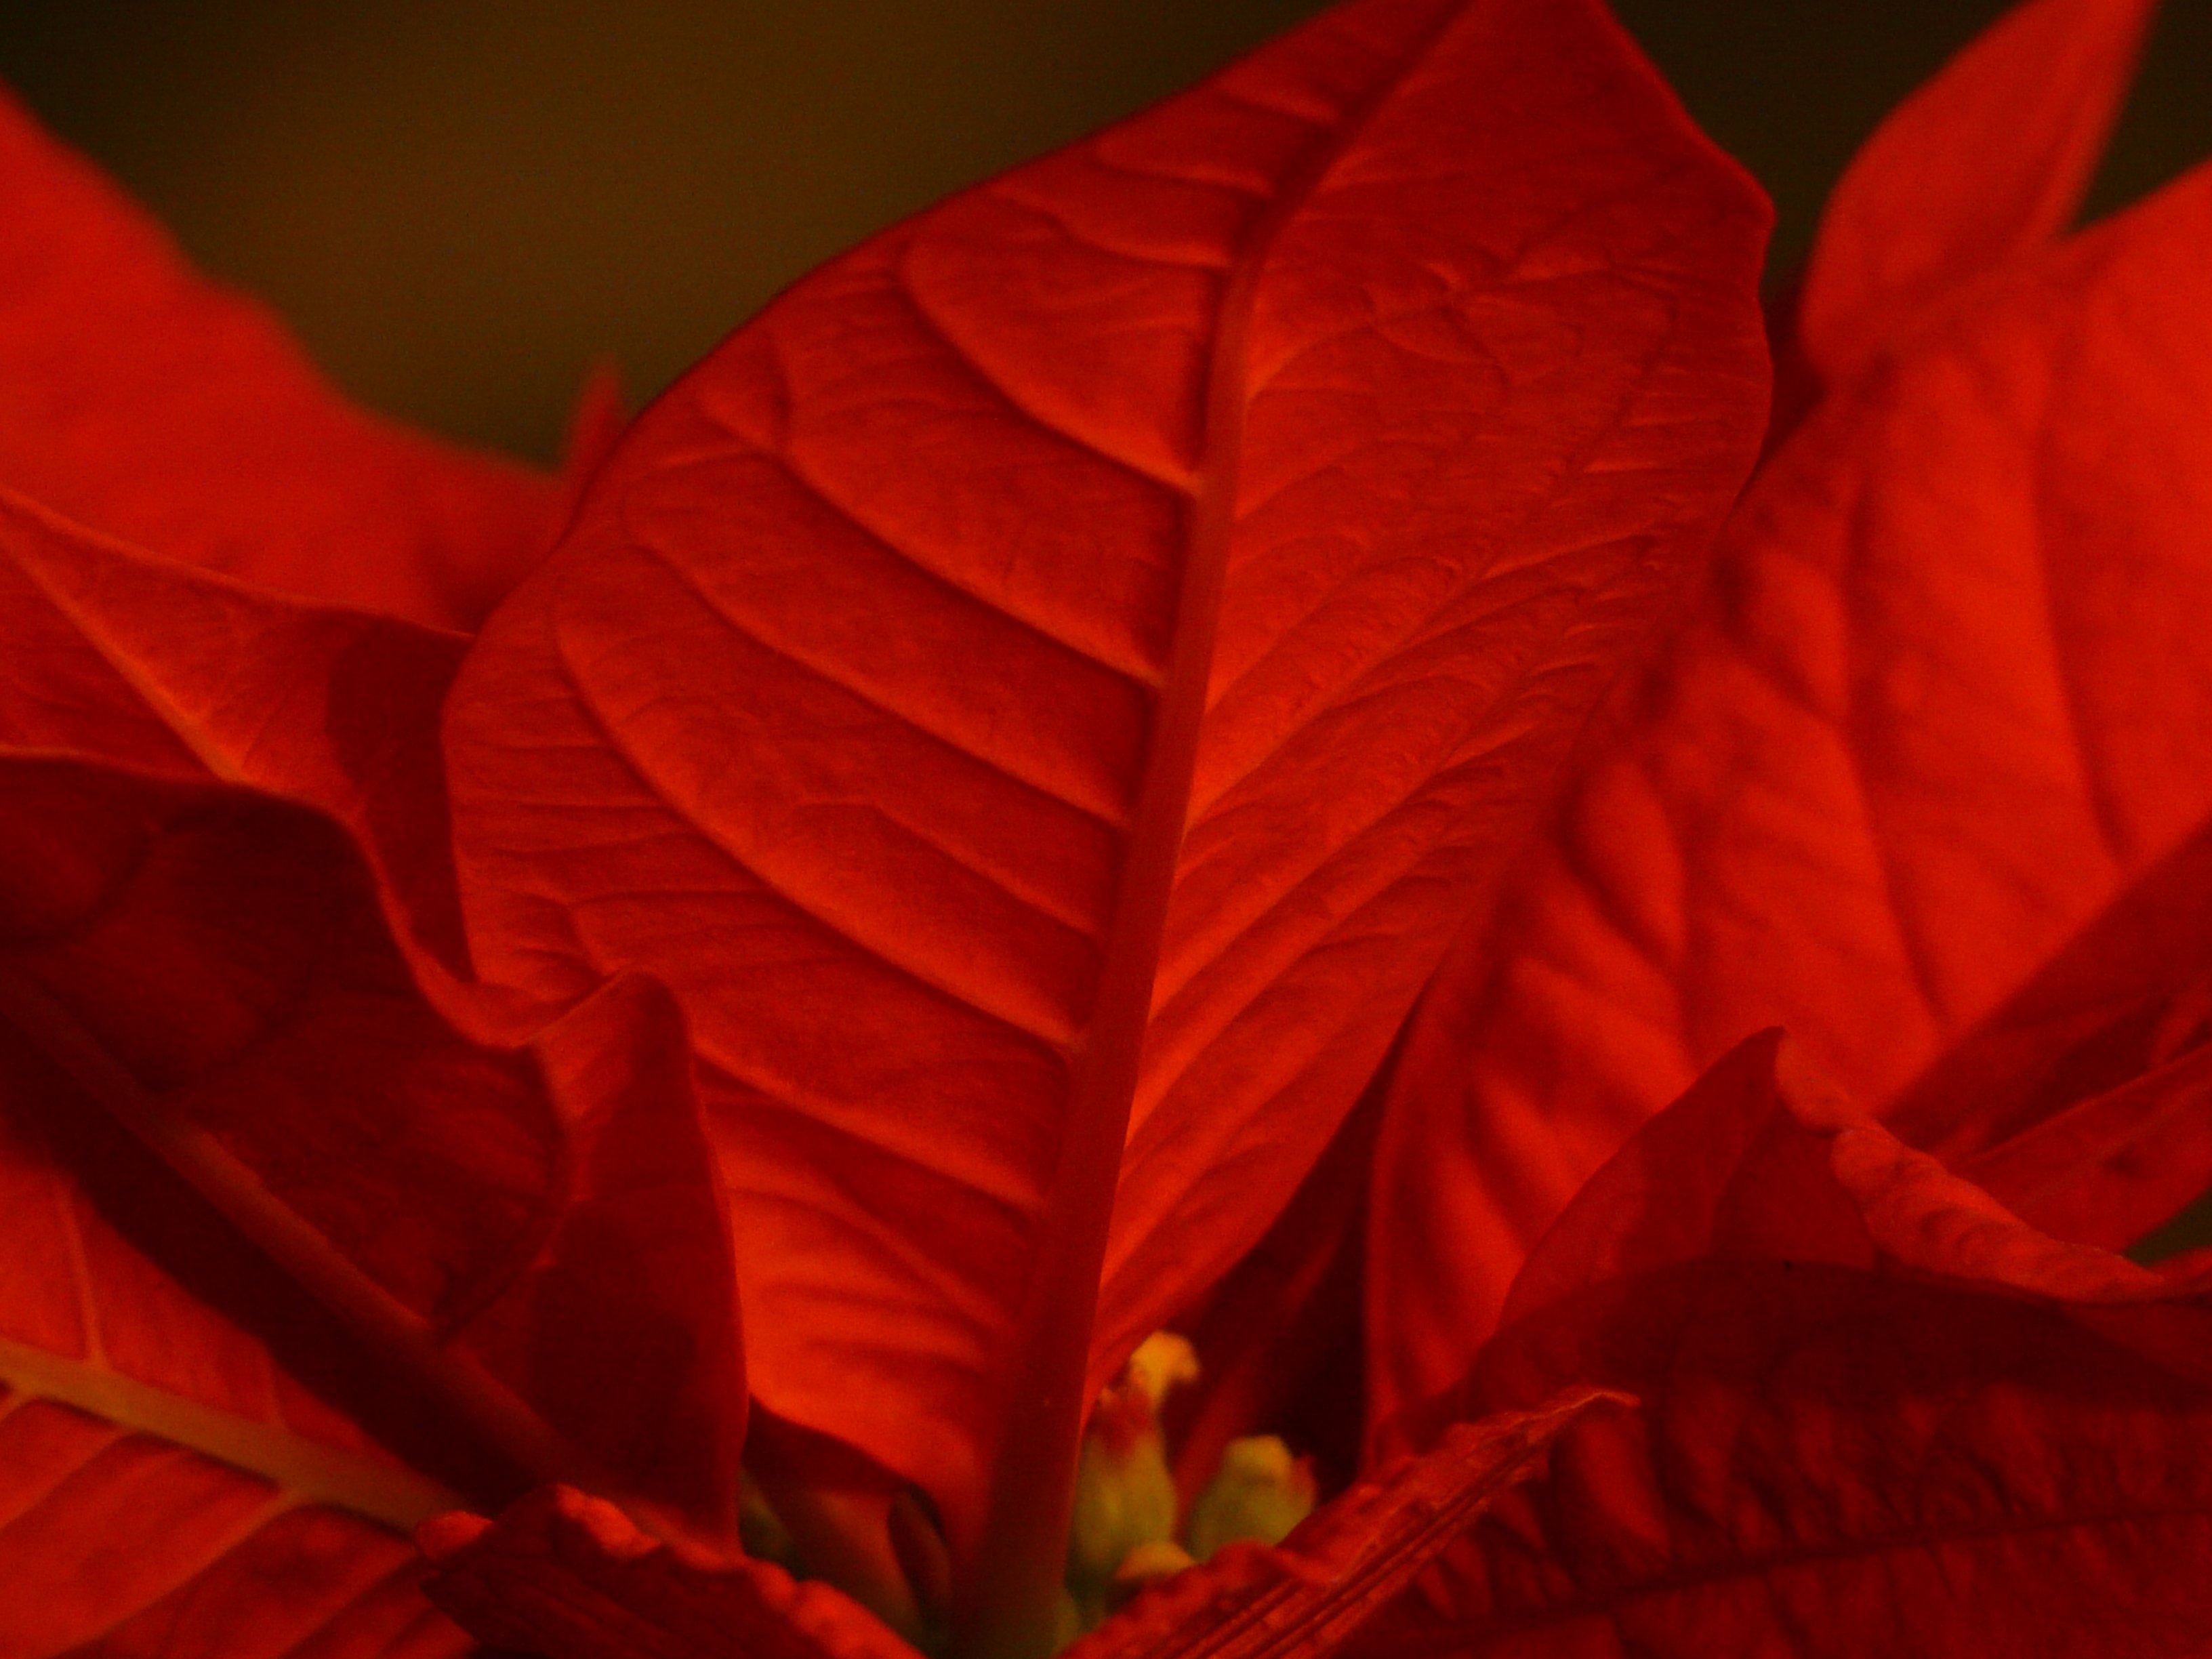
plant, leaf, flower, petal, red, autumn, christmas, close up, poinsettia, pulcherrima, euphorbia, macro photography, ornamental plant, flowering plant, christmas star, spurge family, spurge, adventsstern, euphorbiaceae, land plant